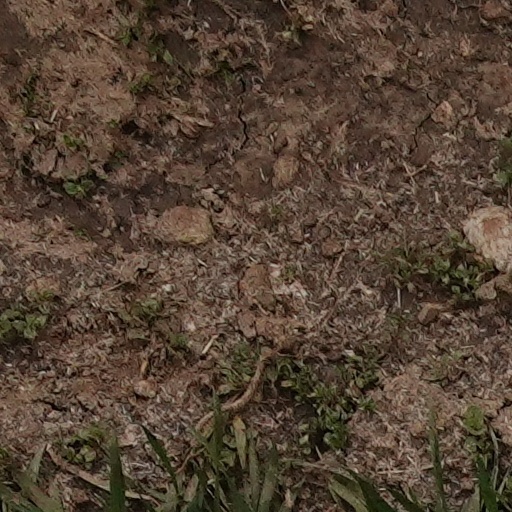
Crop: wheat